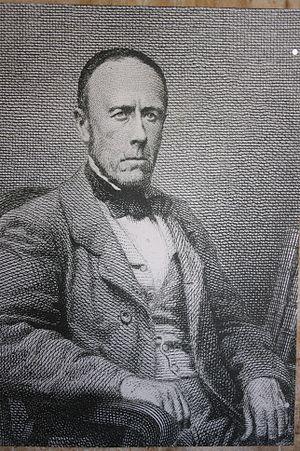
Alexandre Herculano à Lisbonne